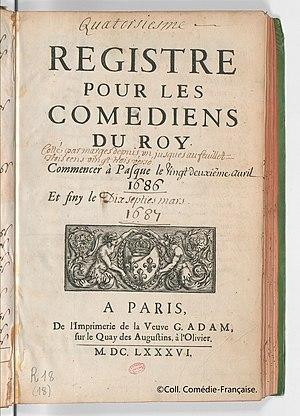
Registre de 1686-1687
Les registres journaliers de la Comédie-Française sont les manuscrits où sont consignées, au jour le jour, les recettes, les dépenses et les distributions pour chaque soirée théâtrale. Une soirée est composée, sauf exception, de deux représentations successives : la grande pièce et la pièce courte. Ces registres couvrent la période allant de 1680 à 1793, soit 113 saisons et 34 000 représentations environ ; ils mettent en jeu 1036 pièces de 310 auteurs différents.